Fir Park

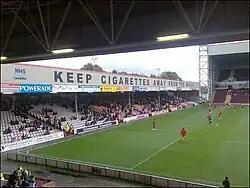
The John Hunter (east) Stand

The East Enclosure was formerly an area of open terracing, which was roofed in 1954 costing £6,500. Floodlight lamps were built on its roof and that of the main stand to host floodlit matches, and the first of these, against Preston North End, was played in 1956. The enclosure roof was damaged by strong winds, however, which meant that large corner floodlight pylons were built in 1959. To meet the Taylor Report requirements, it was converted to seating and re-cladded in the early 1990s, the £750,000 work financed partly by the club's Scottish Cup win in 1991. Although the East Enclosure is shallow, it allows sufficient legroom by only having seats on every second step. It houses the more vocal home support at Fir Park. The Scottish Health Council slogan "Keep cigarettes away from the match" adorned the roof for many years, but this was replaced by a Cash Converters advertisement in 2011. The Enclosure backs onto a concourse and then Knowetop Primary School.